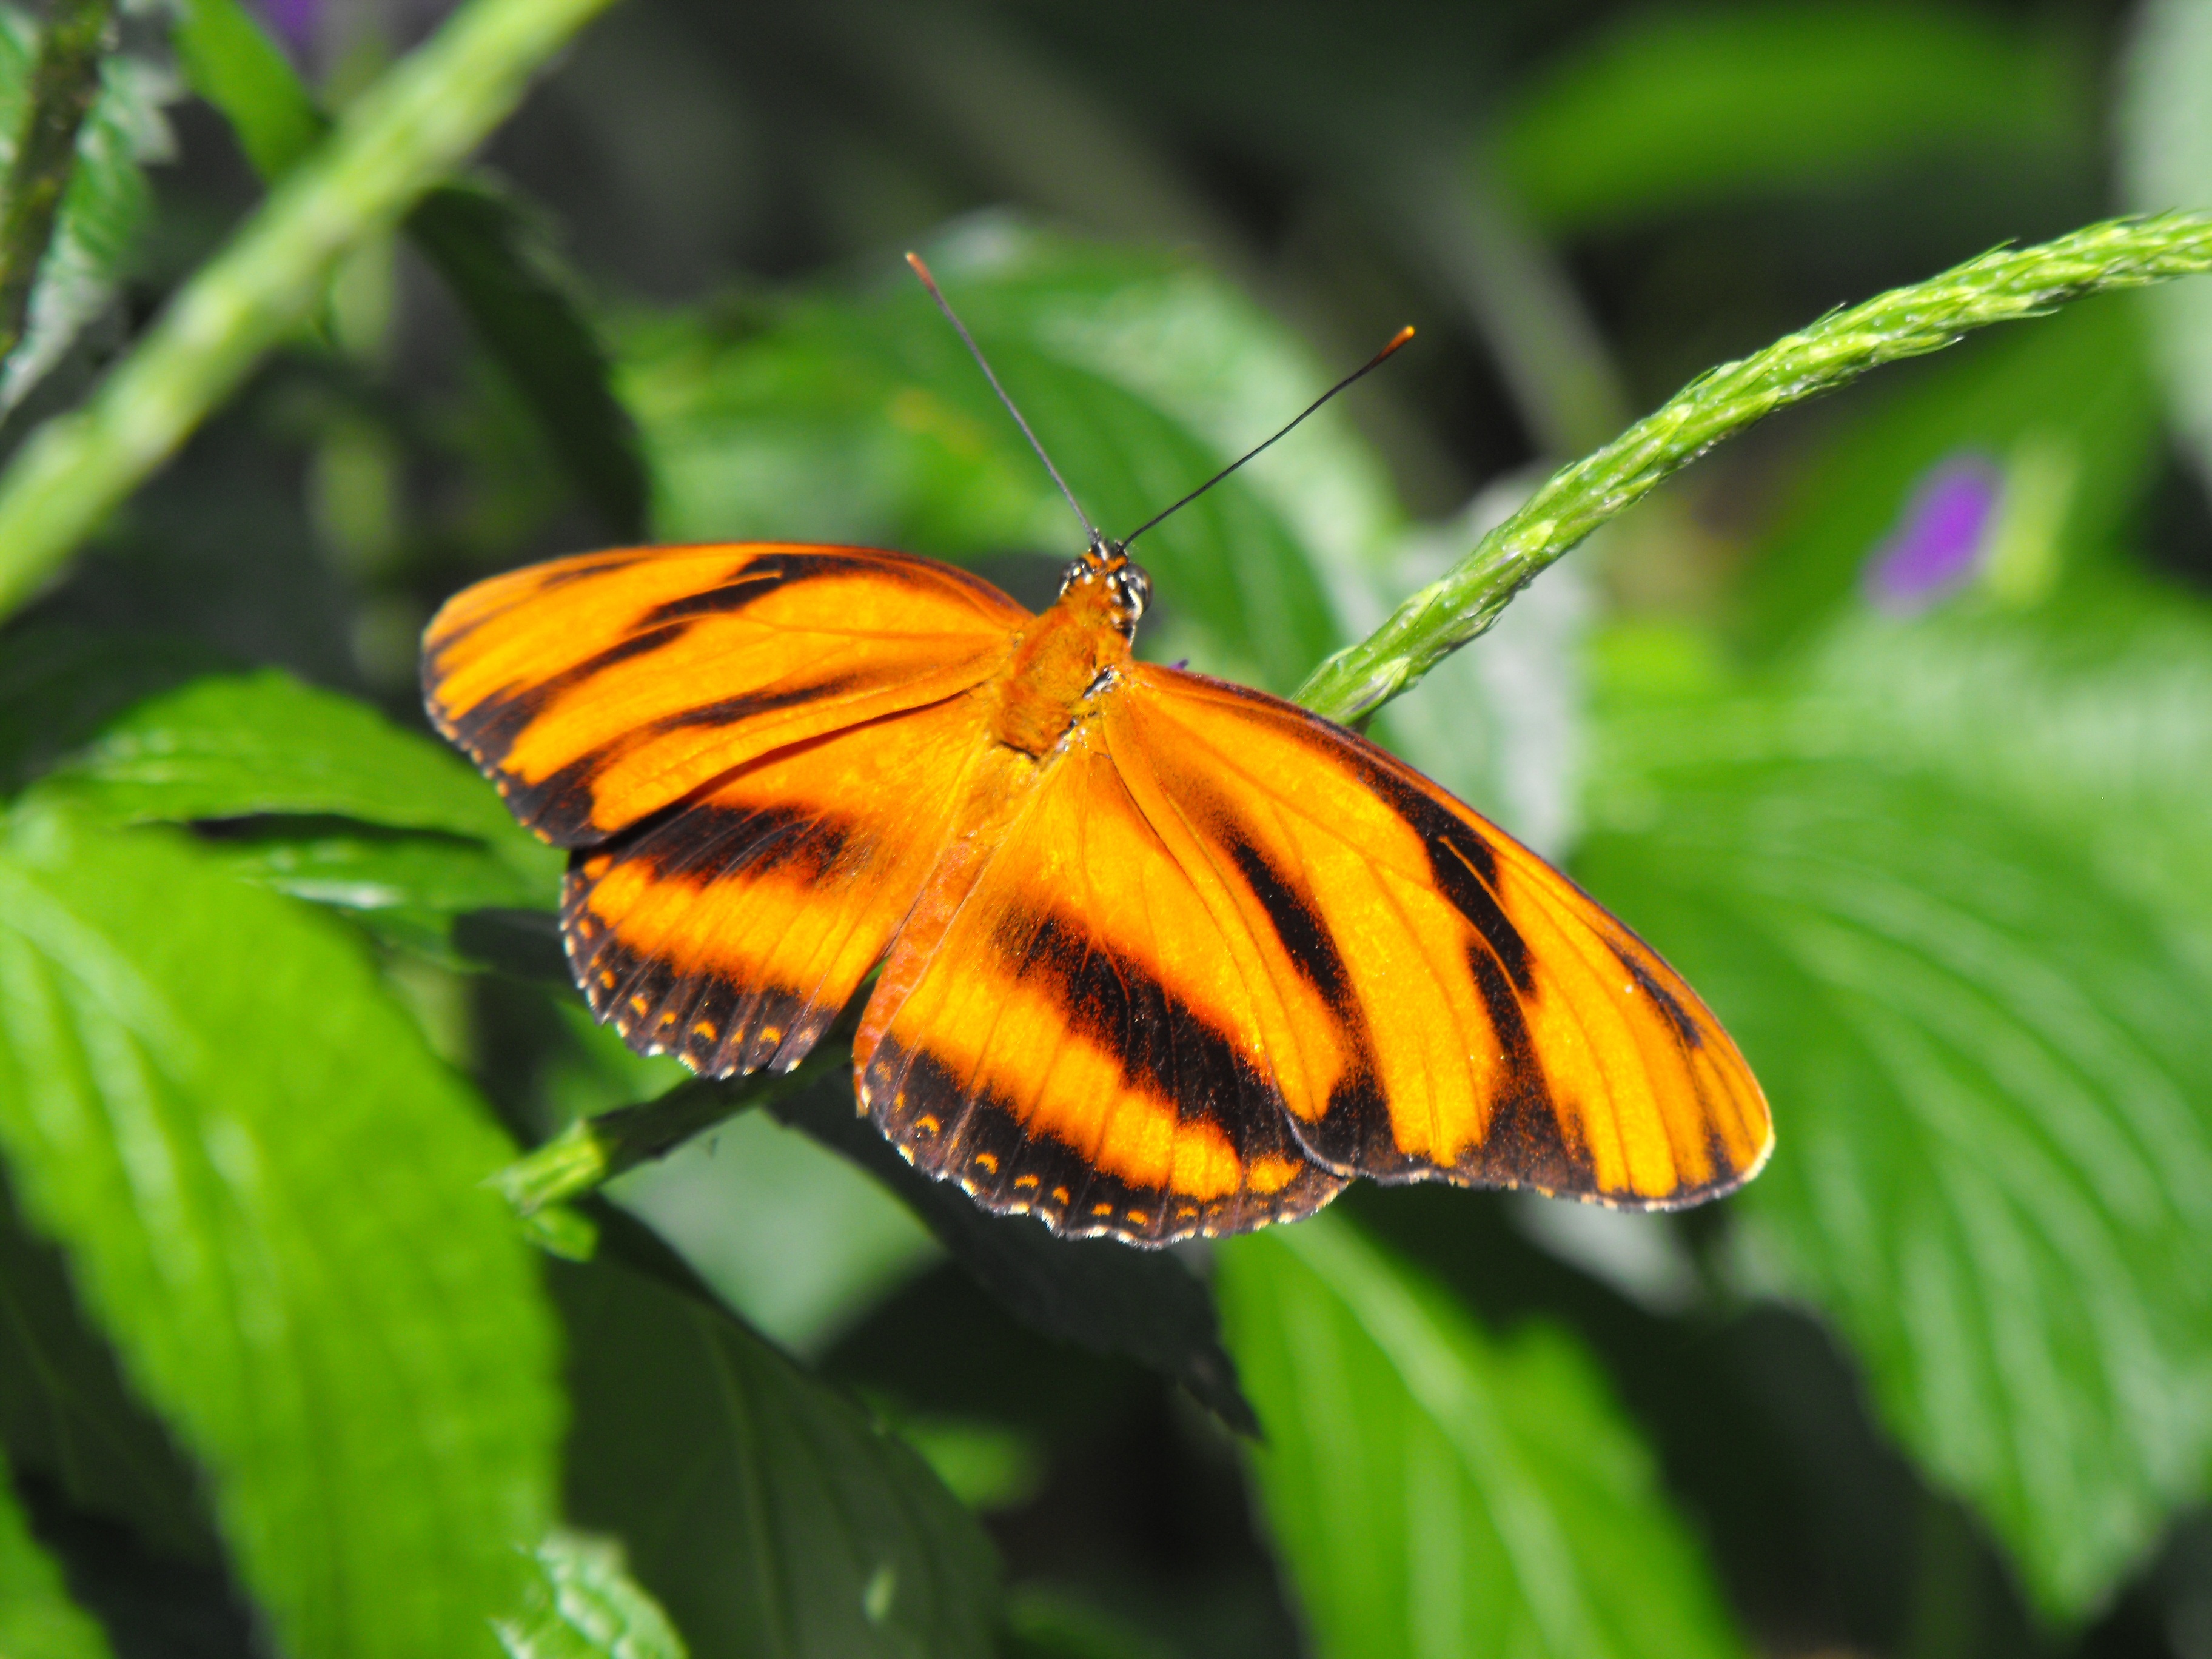
nature, outdoor, plant, leaf, flower, wildlife, orange, spring, green, insect, macro, clean, bug, botany, butterfly, flora, fauna, invertebrate, eco, close up, monarch butterfly, leaves, flourish, flourishing, beautiful, springtime, vibrant, pure, nectar, pieridae, macro photography, arthropod, ecological, pollinator, plant stem, moths and butterflies, lycaenid, brush footed butterfly, colias